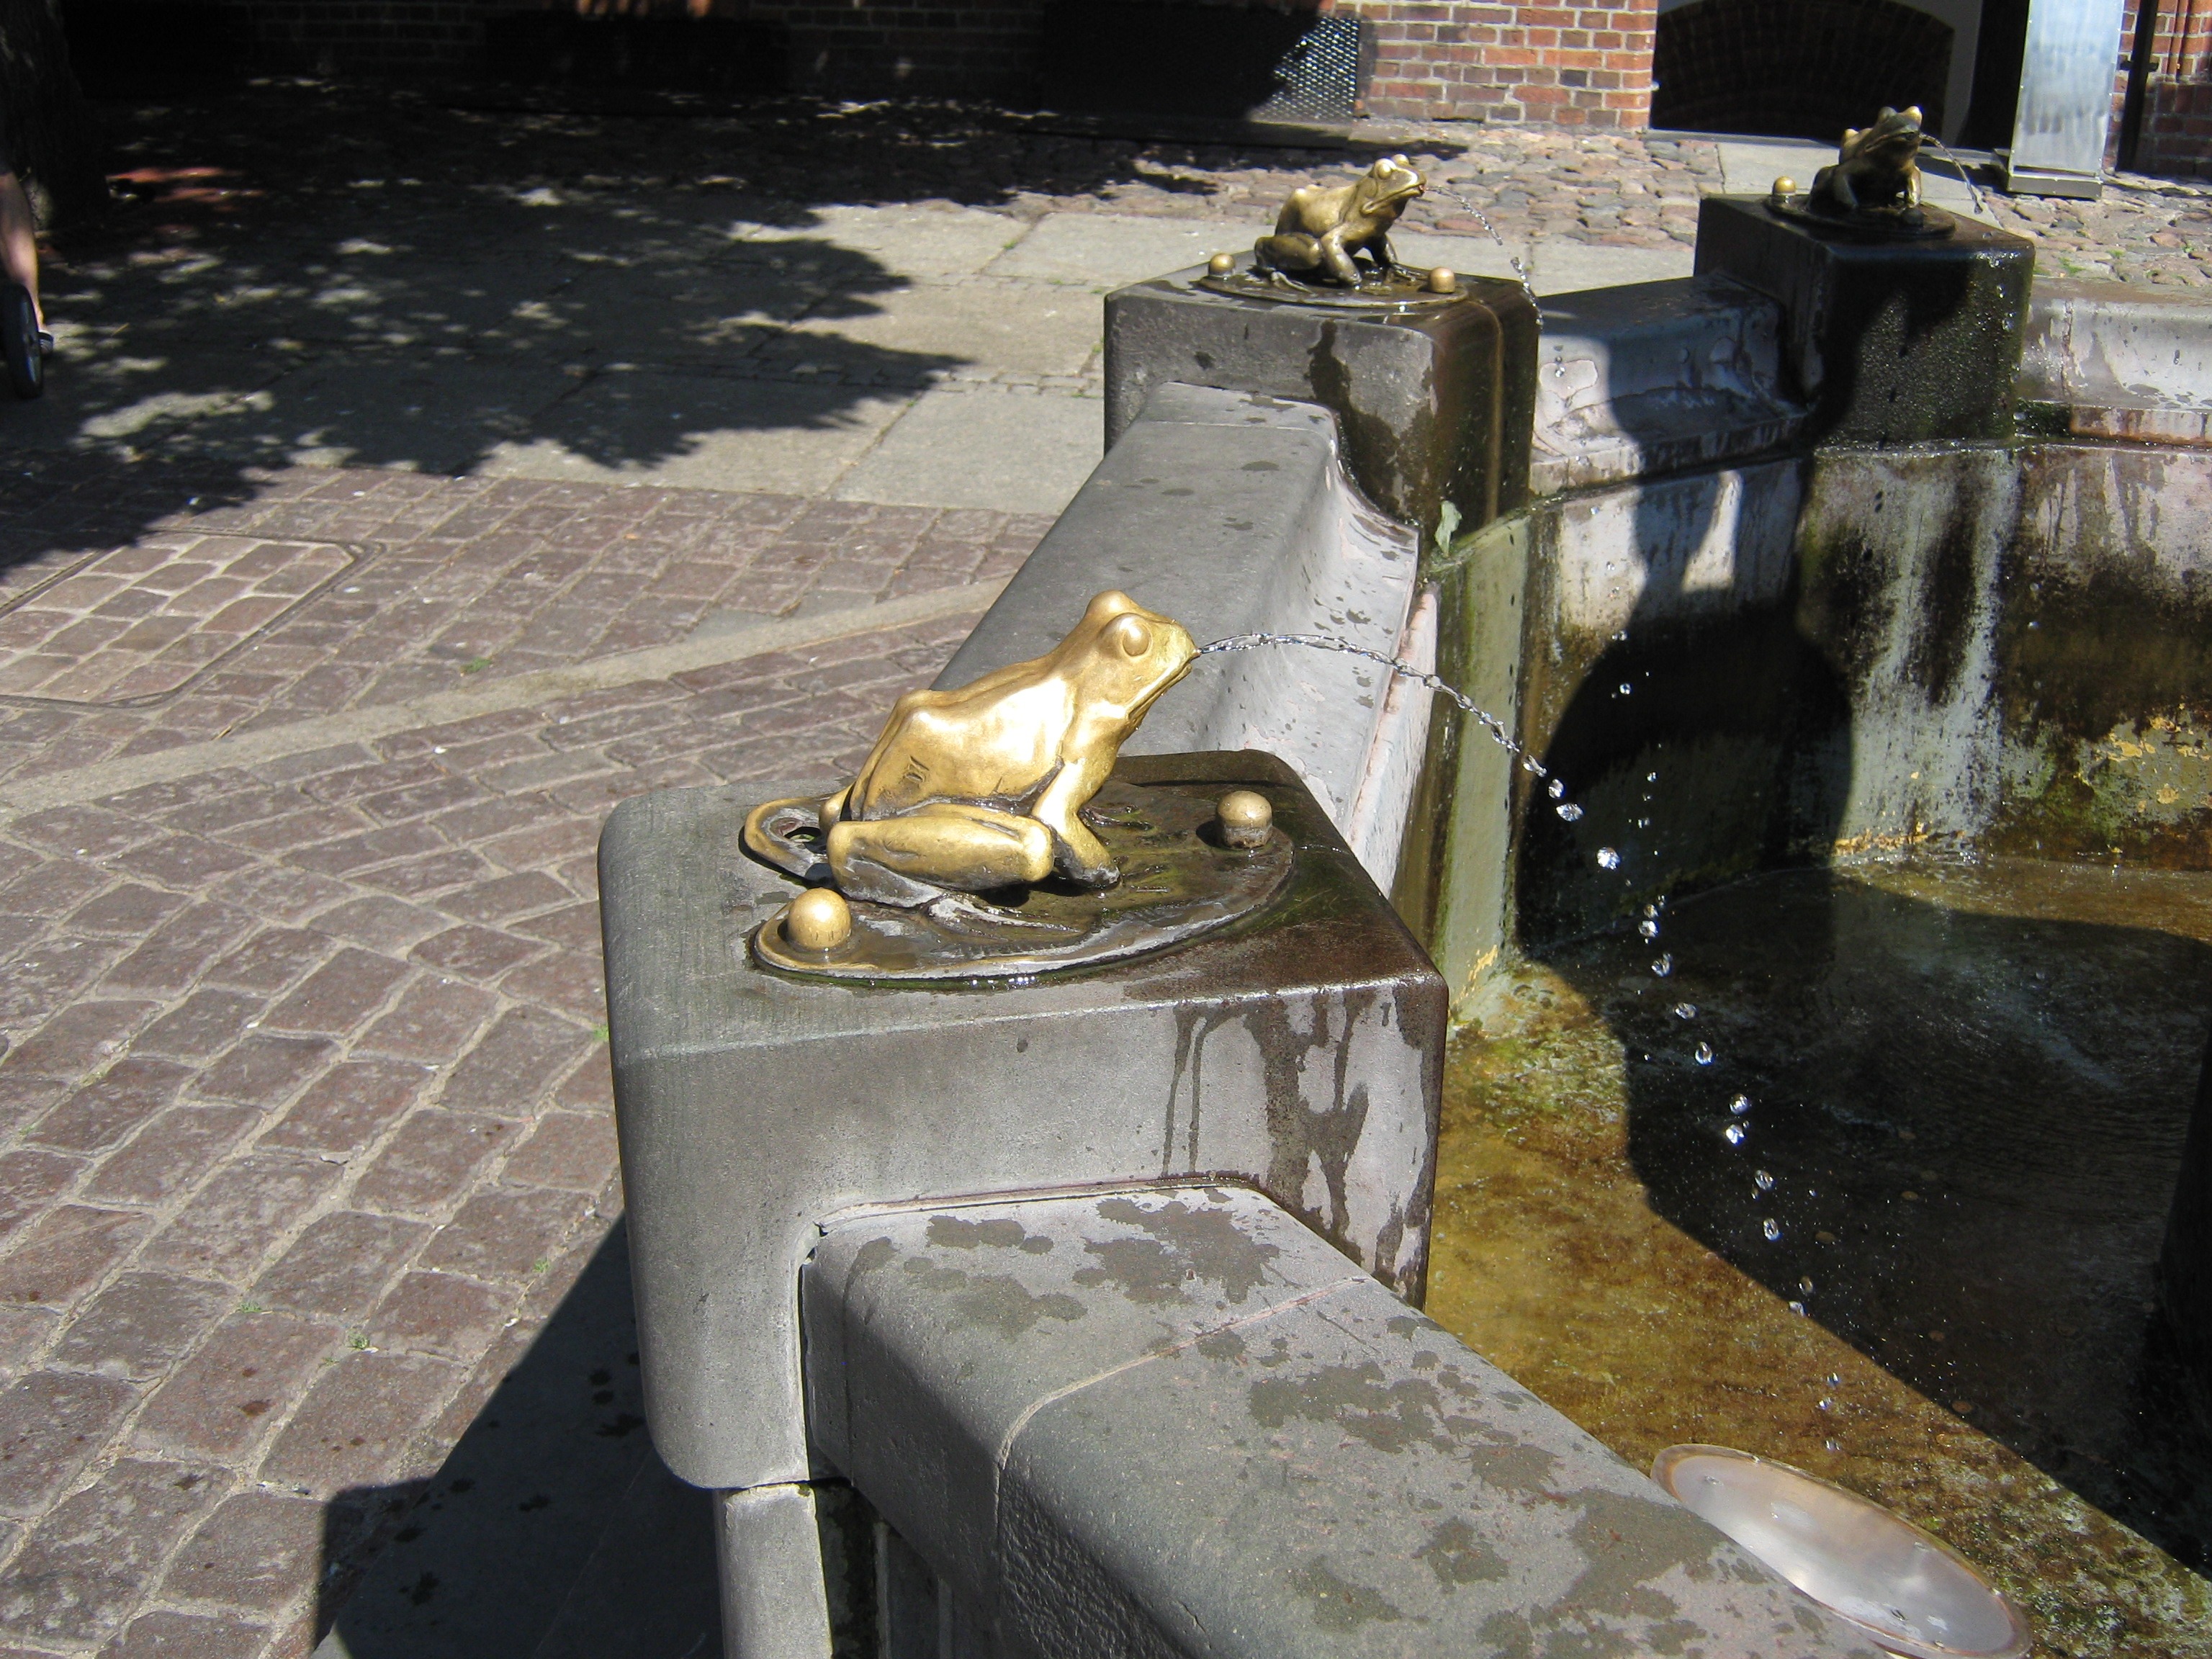
water, monument, fountain, water feature, the frog, ancient history